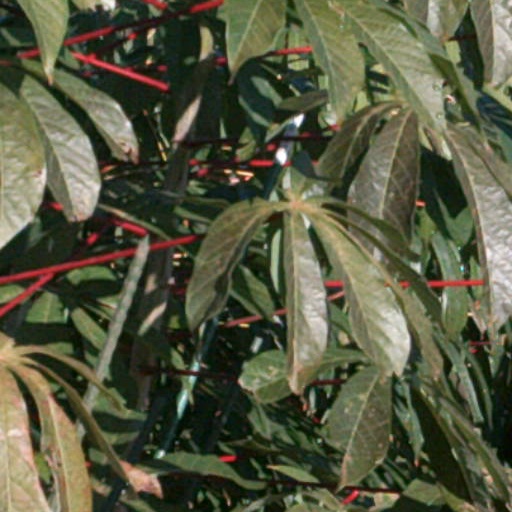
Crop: cassava